List of Arkansas area codes

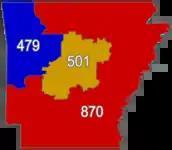

The state of Arkansas is divided into three numbering plan areas (NPAs) in the North American Numbering Plan (NANP), which are idendified by four area codes, with one NPA being configured as an overlay complex of two area codes. In 1947, when the American Telephone and Telegraph Company (AT&T) published the first configuration of a nationwide telephone numbering plan, the entire state of Arkansas was assigned the area code 501. With Arkansas being relatively sparsely populated, this arrangement worked well until 1997, when the phone numbers in area code 501 were in danger of being used up. Area code 870 was created in April 1997 to serve the most rural parts of the state (originally specifically not Little Rock metro, Fort Smith or Northwest Arkansas). In January 2002, area code 479 broke from 501, giving Fort Smith and Northwest Arkansas their own area code.